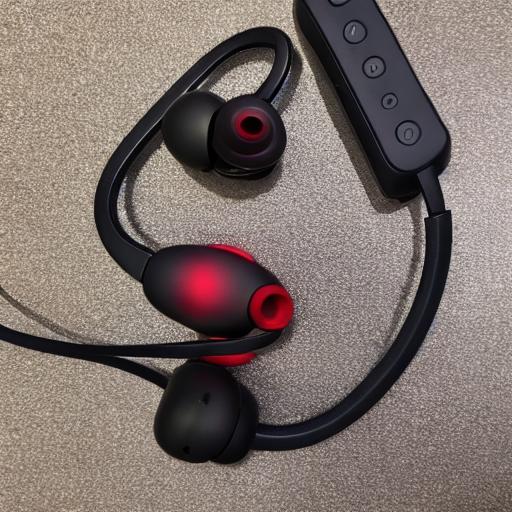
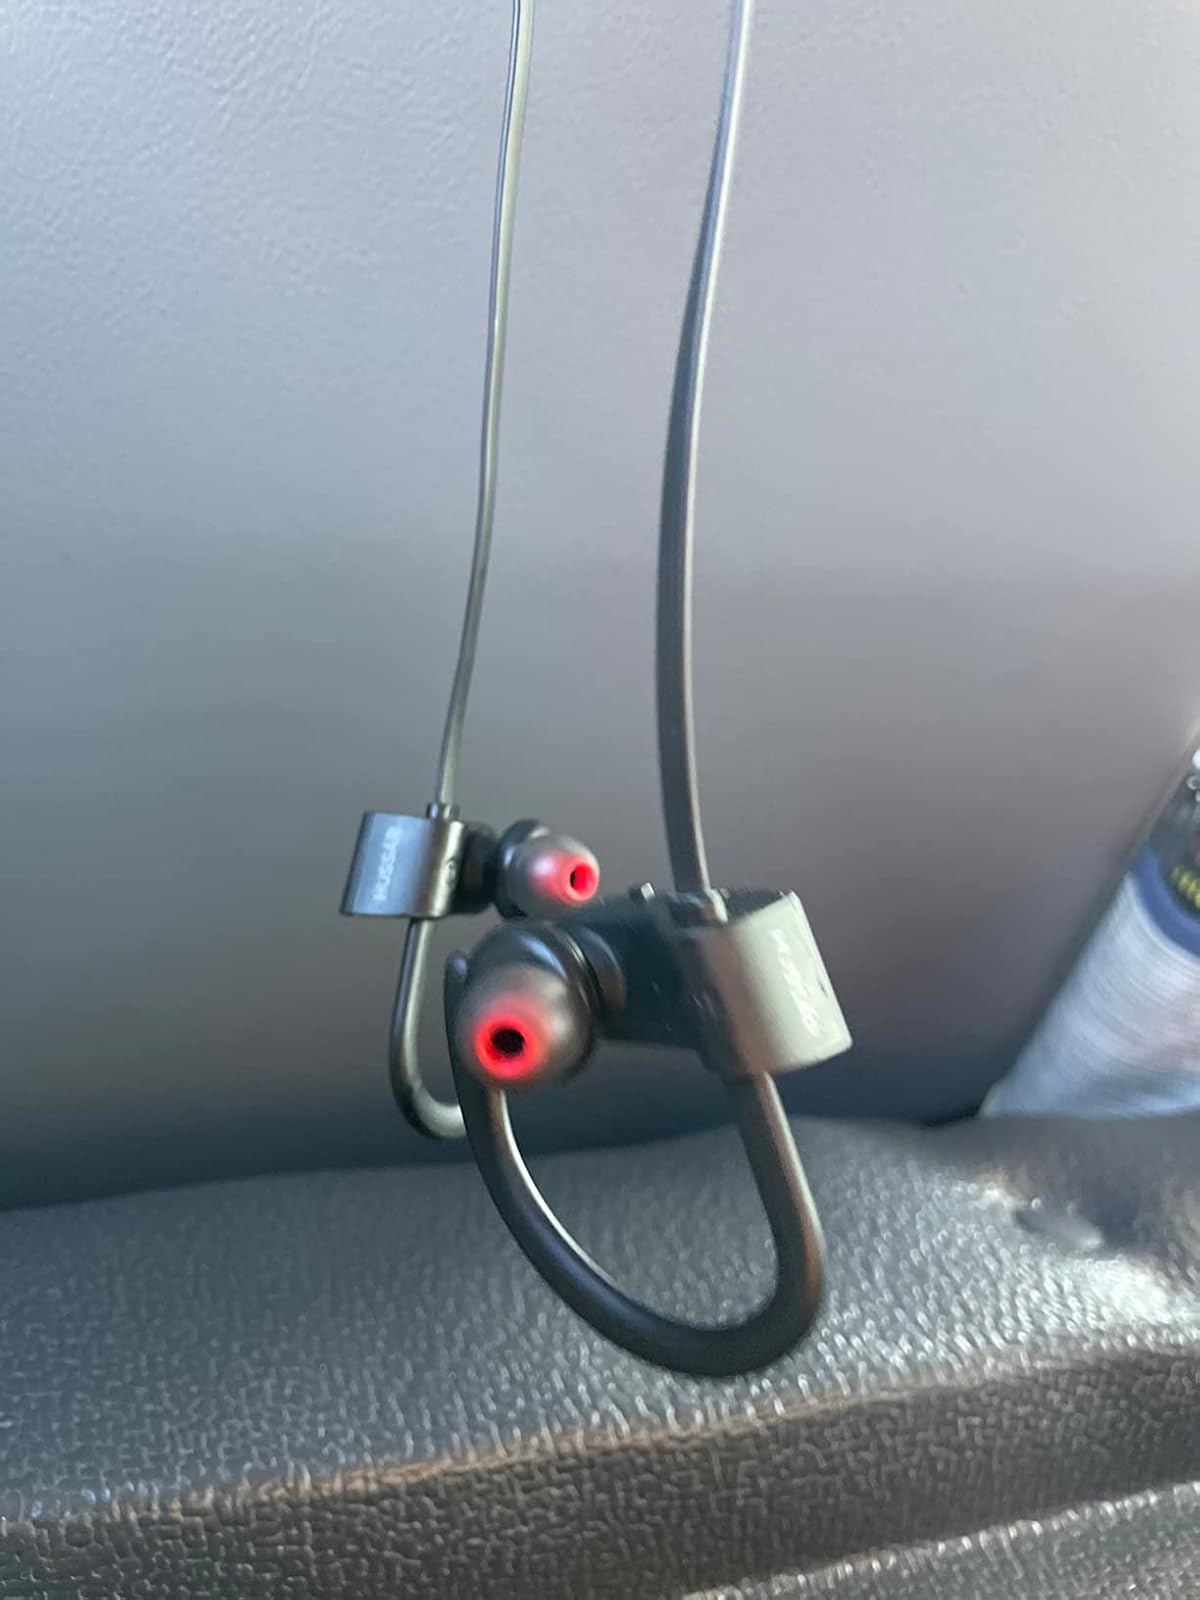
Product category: headphones
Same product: no